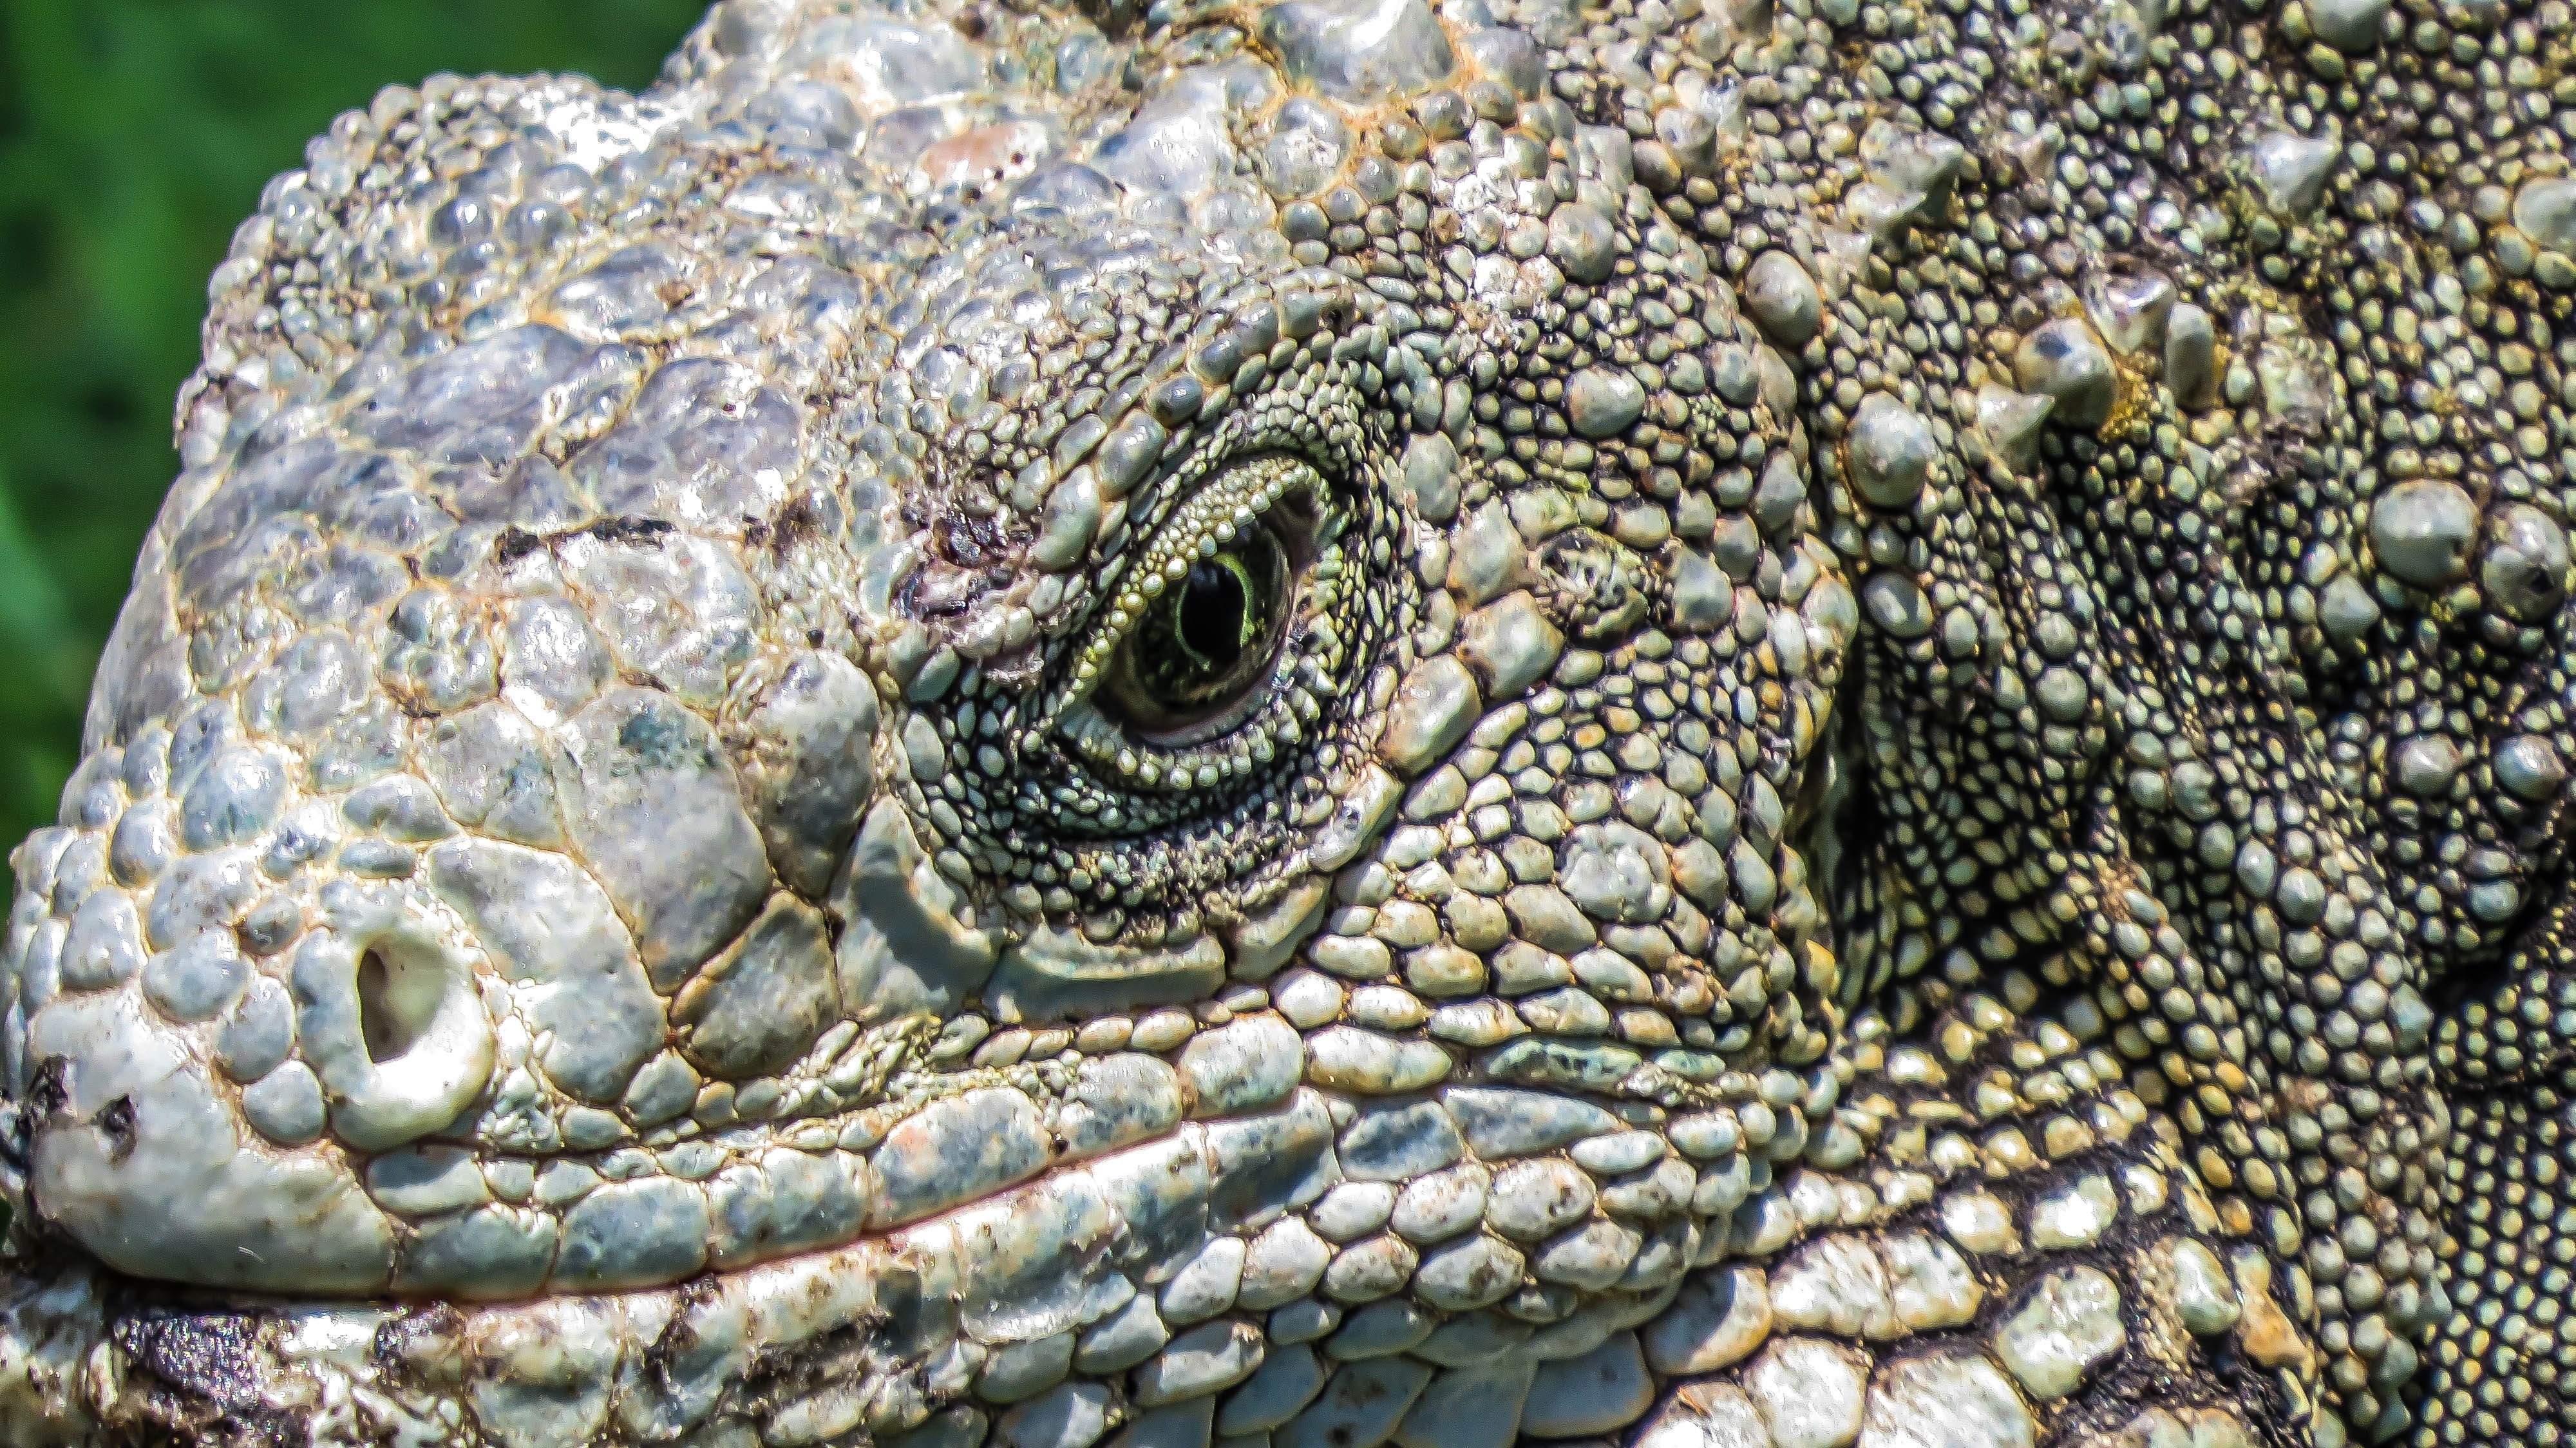
nature, animal, wildlife, wild, reptile, iguana, fauna, lizard, crocodile, zoology, vertebrate, creature, dragon, animal world, iguania, serpent, crocodilia, scaled reptile, nile crocodile